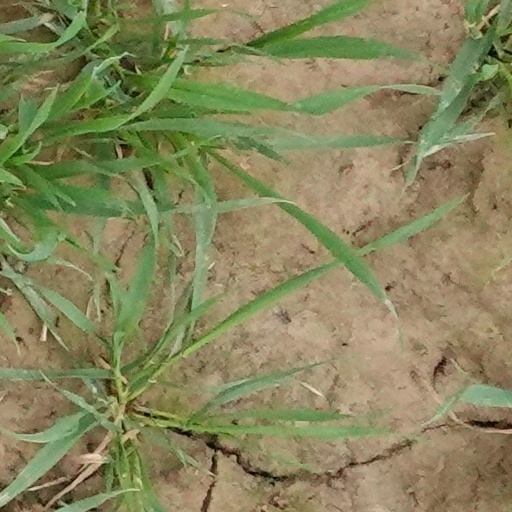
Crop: wheat